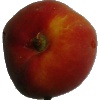
Label: Nectarine Flat 1